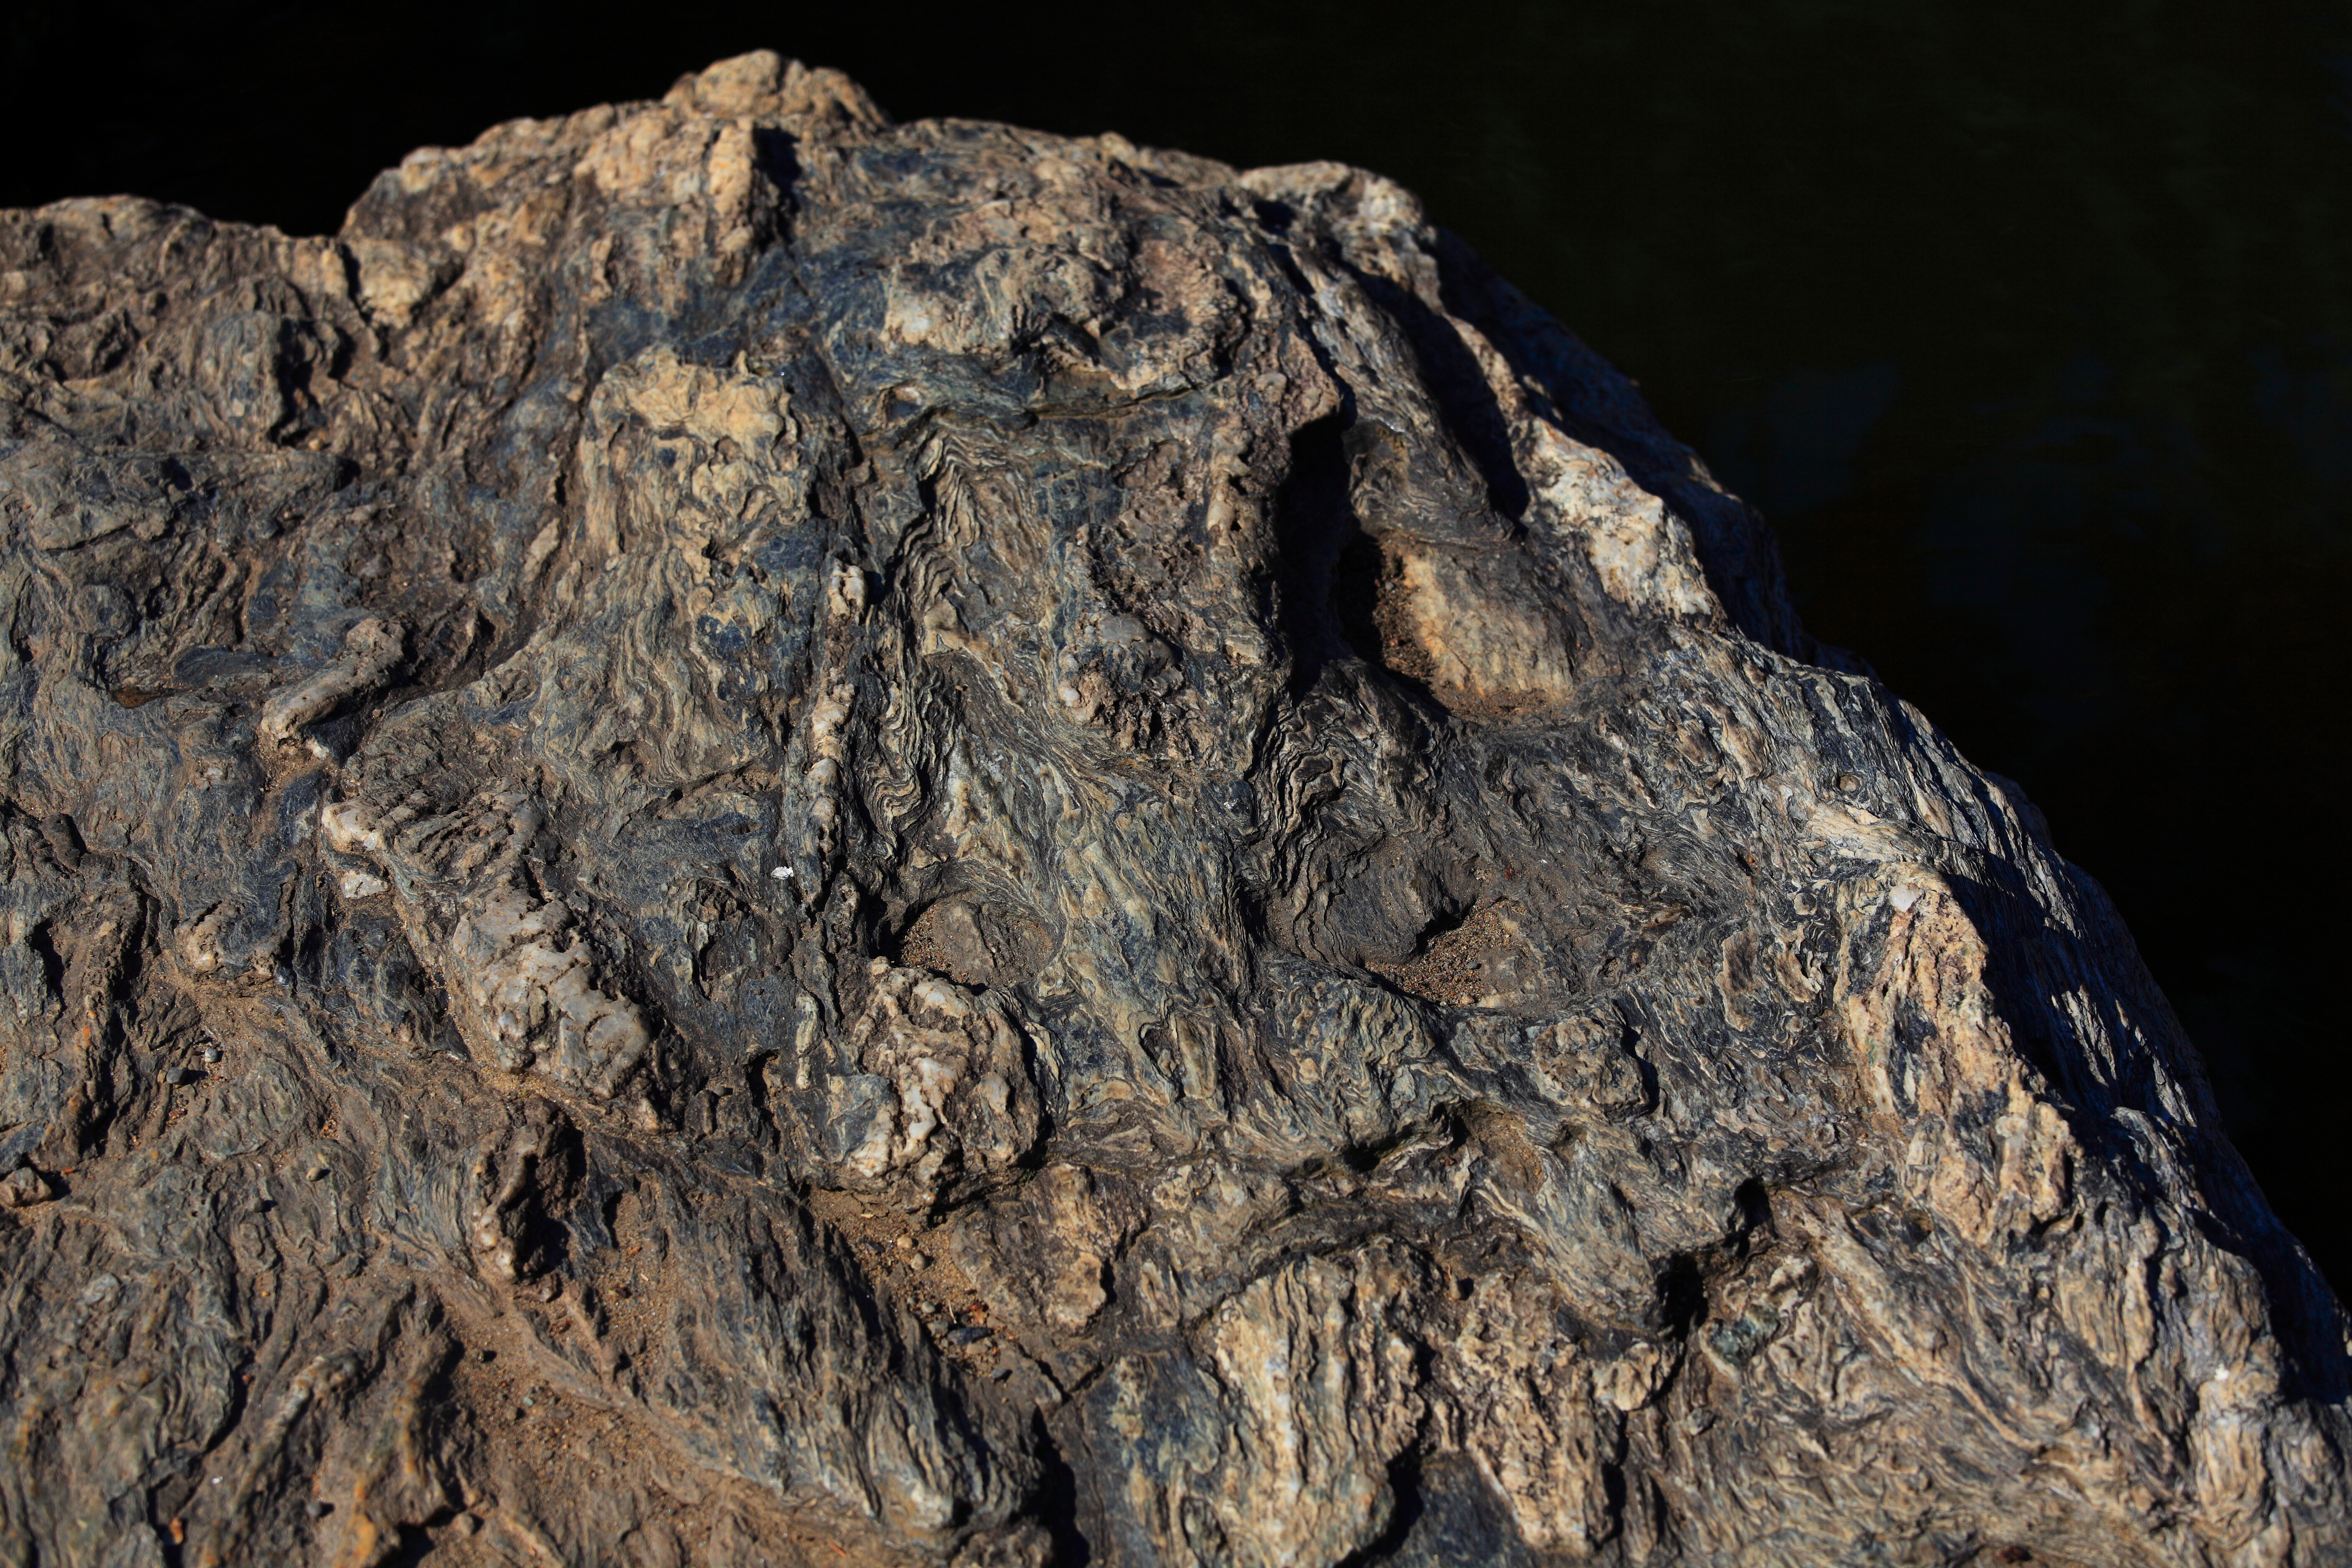
tree, nature, rock, wood, trunk, formation, high, soil, terrain, material, rocks, geology, 5d, hires, markii, hi, res, resolution, igneous rock